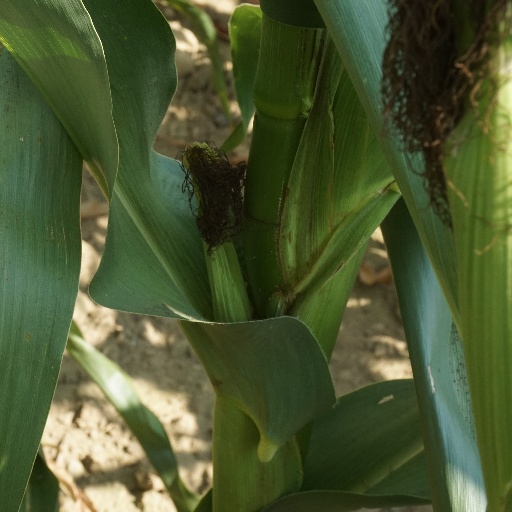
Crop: maize; corn